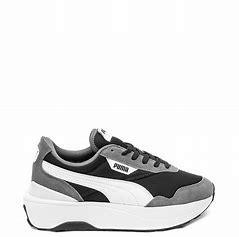
Brand: Puma
Model: Cruise Rider